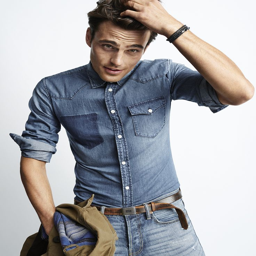
never underestimate the power of denim on denim , especially when it looks like this .